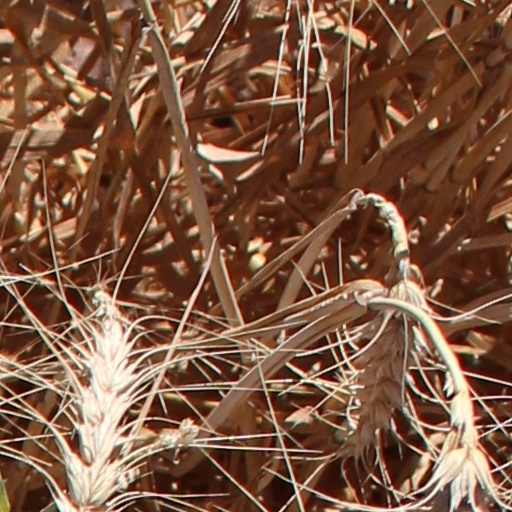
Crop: wheat